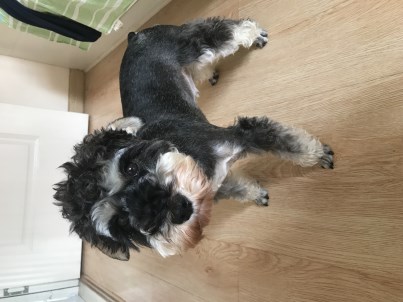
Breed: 2342-n000102-miniature_schnauzer